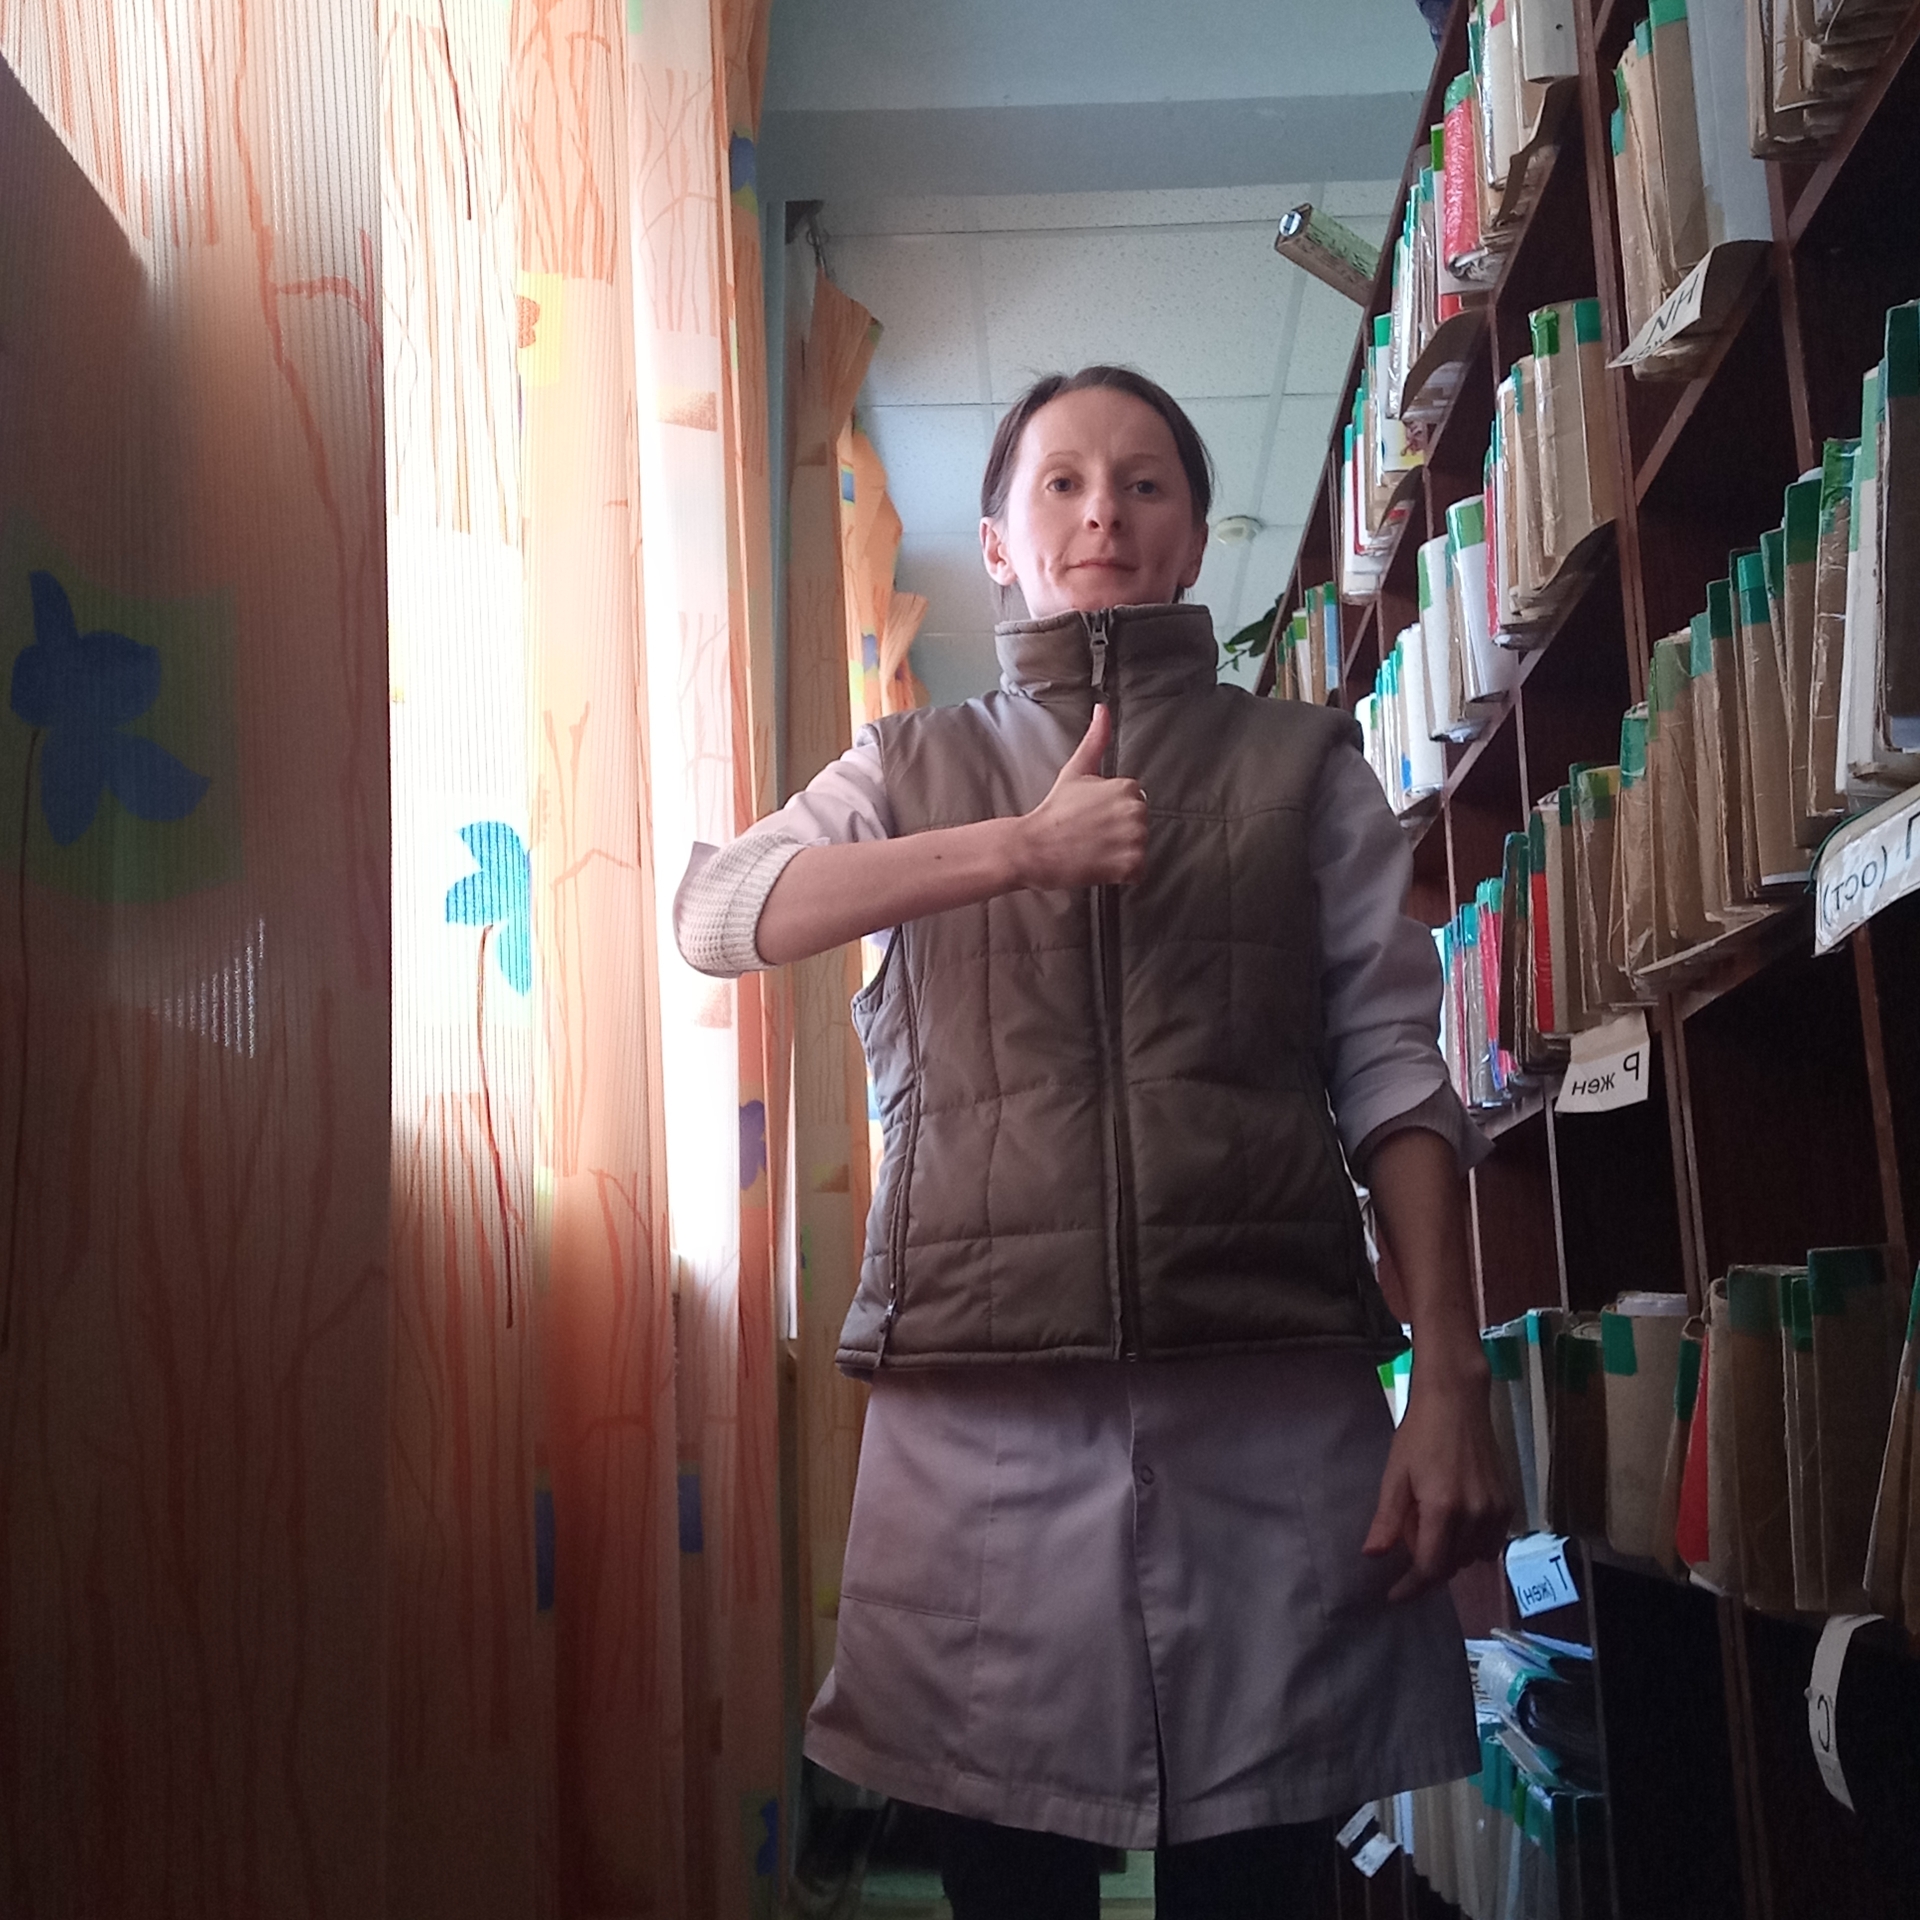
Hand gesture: like